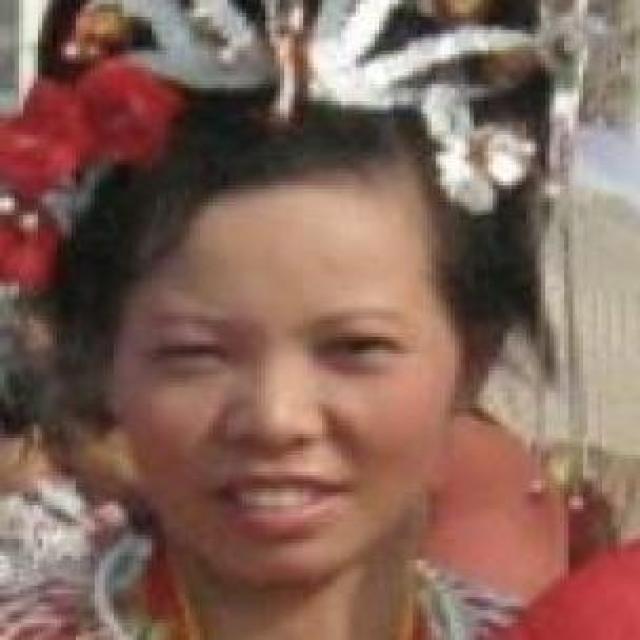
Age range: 65+